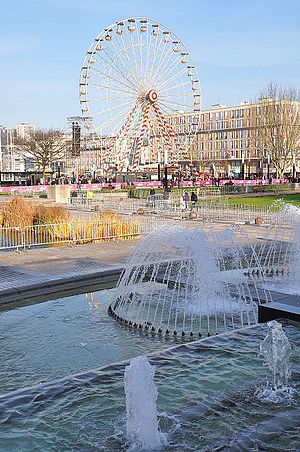
Le Havre / Transport
Indvielse af Le Havres Sporvogn.
Le Havre er en by i det nordvestlige Frankrig i departementet Seine-Maritime i den administrative region Normandie. Byen ligger på Seinens højre bred og har Frankrigs næststørste havn og en lufthavn. Med et indbyggertal på ca. 191.000 er det den største by i Normandiet, og efter areal er den nummer to efter Rouen. På fransk kaldes indbyggerne Havrais.